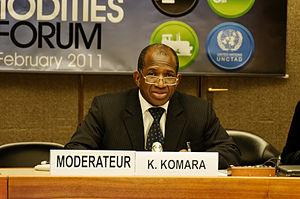
Kabiné Komara ou Kabinet Komara, né le 8 mars 1950 à Kankan, est un homme d'État guinéen, ancien directeur de département de la Banque africaine d’import-export, au Caire. Le 30 décembre 2008, il est nommé Premier ministre par le capitaine Moussa Dadis Camara, chef de la junte et président de la République.
Le gouvernement Komara est le dernier gouvernement de la Guinée sous la présidence Lansana Conté en fonction depuis le 3 avril 1984.